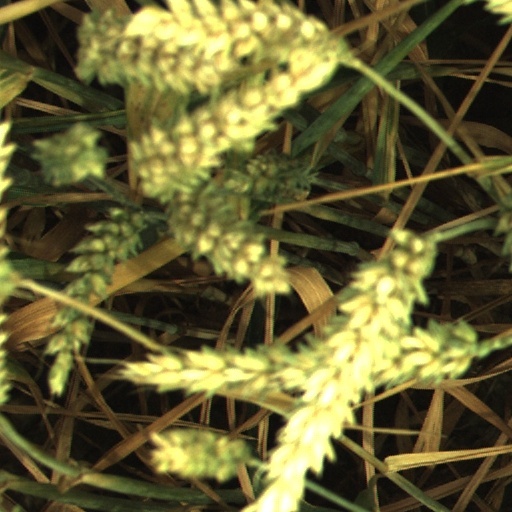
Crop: wheat